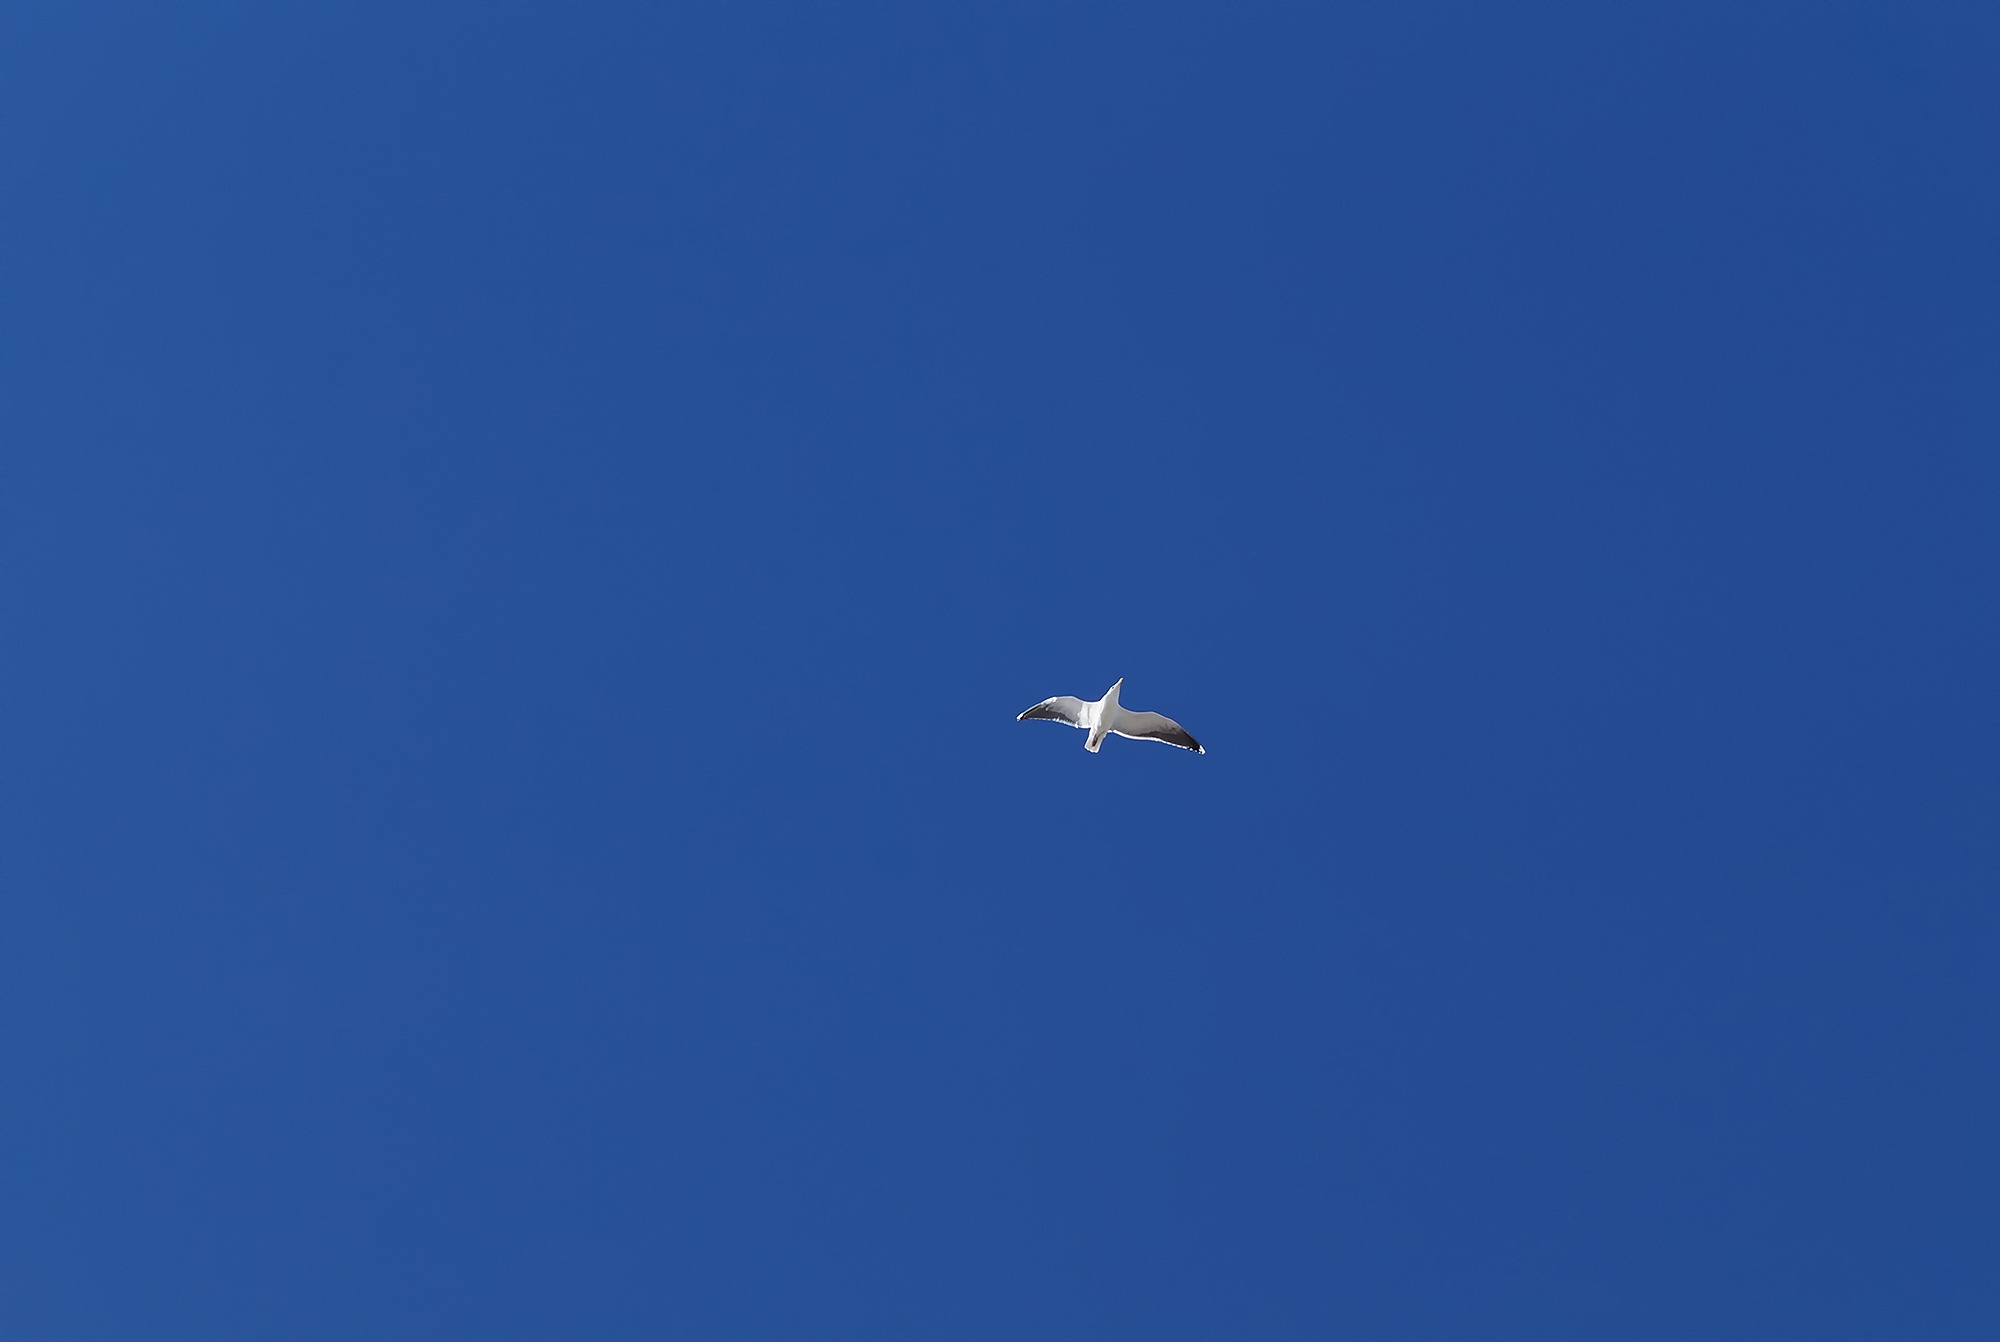
beach, sea, ocean, bird, wing, sky, flying, seagull, airplane, aircraft, vehicle, flight, toy, atmosphere of earth